Pueblo Nuevo, Temuco

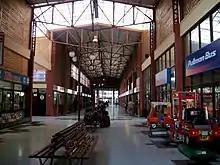
Rodoviario de La Araucanía, interurban buses station, in Pueblo Nuevo.

Currently, it is delimited by the urban limit of Temuco between the Cautín River and Rudecindo Ortega Avenue, and the imaginary straight line that joins the intersection of the northern access with that urban limit and point 23 of the border of the city (north); the imaginary straight line that joins point 23 with the crossing of Ñielol Alleyway and the public road projected as Orbital Street in the communal regulatory plan, Ñielol Alleyway, Callejuela and Vicente Pérez Rosales Streets, Gibbs Canal, and General Cruz Street (west); Tucapel Street (south); and Barros Arana Avenue and its extension from Holland Park to the urban limit of Temuco (east).